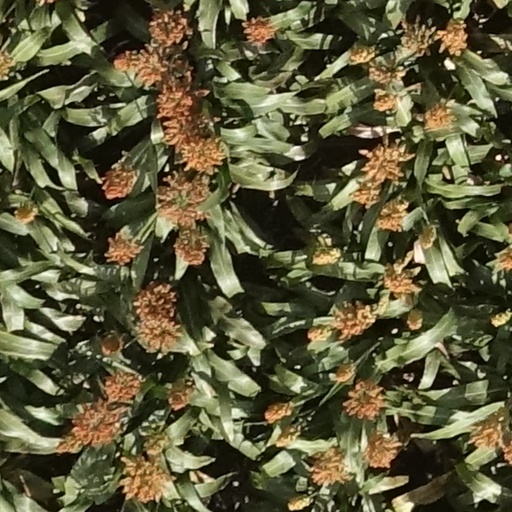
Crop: sorghum